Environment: real
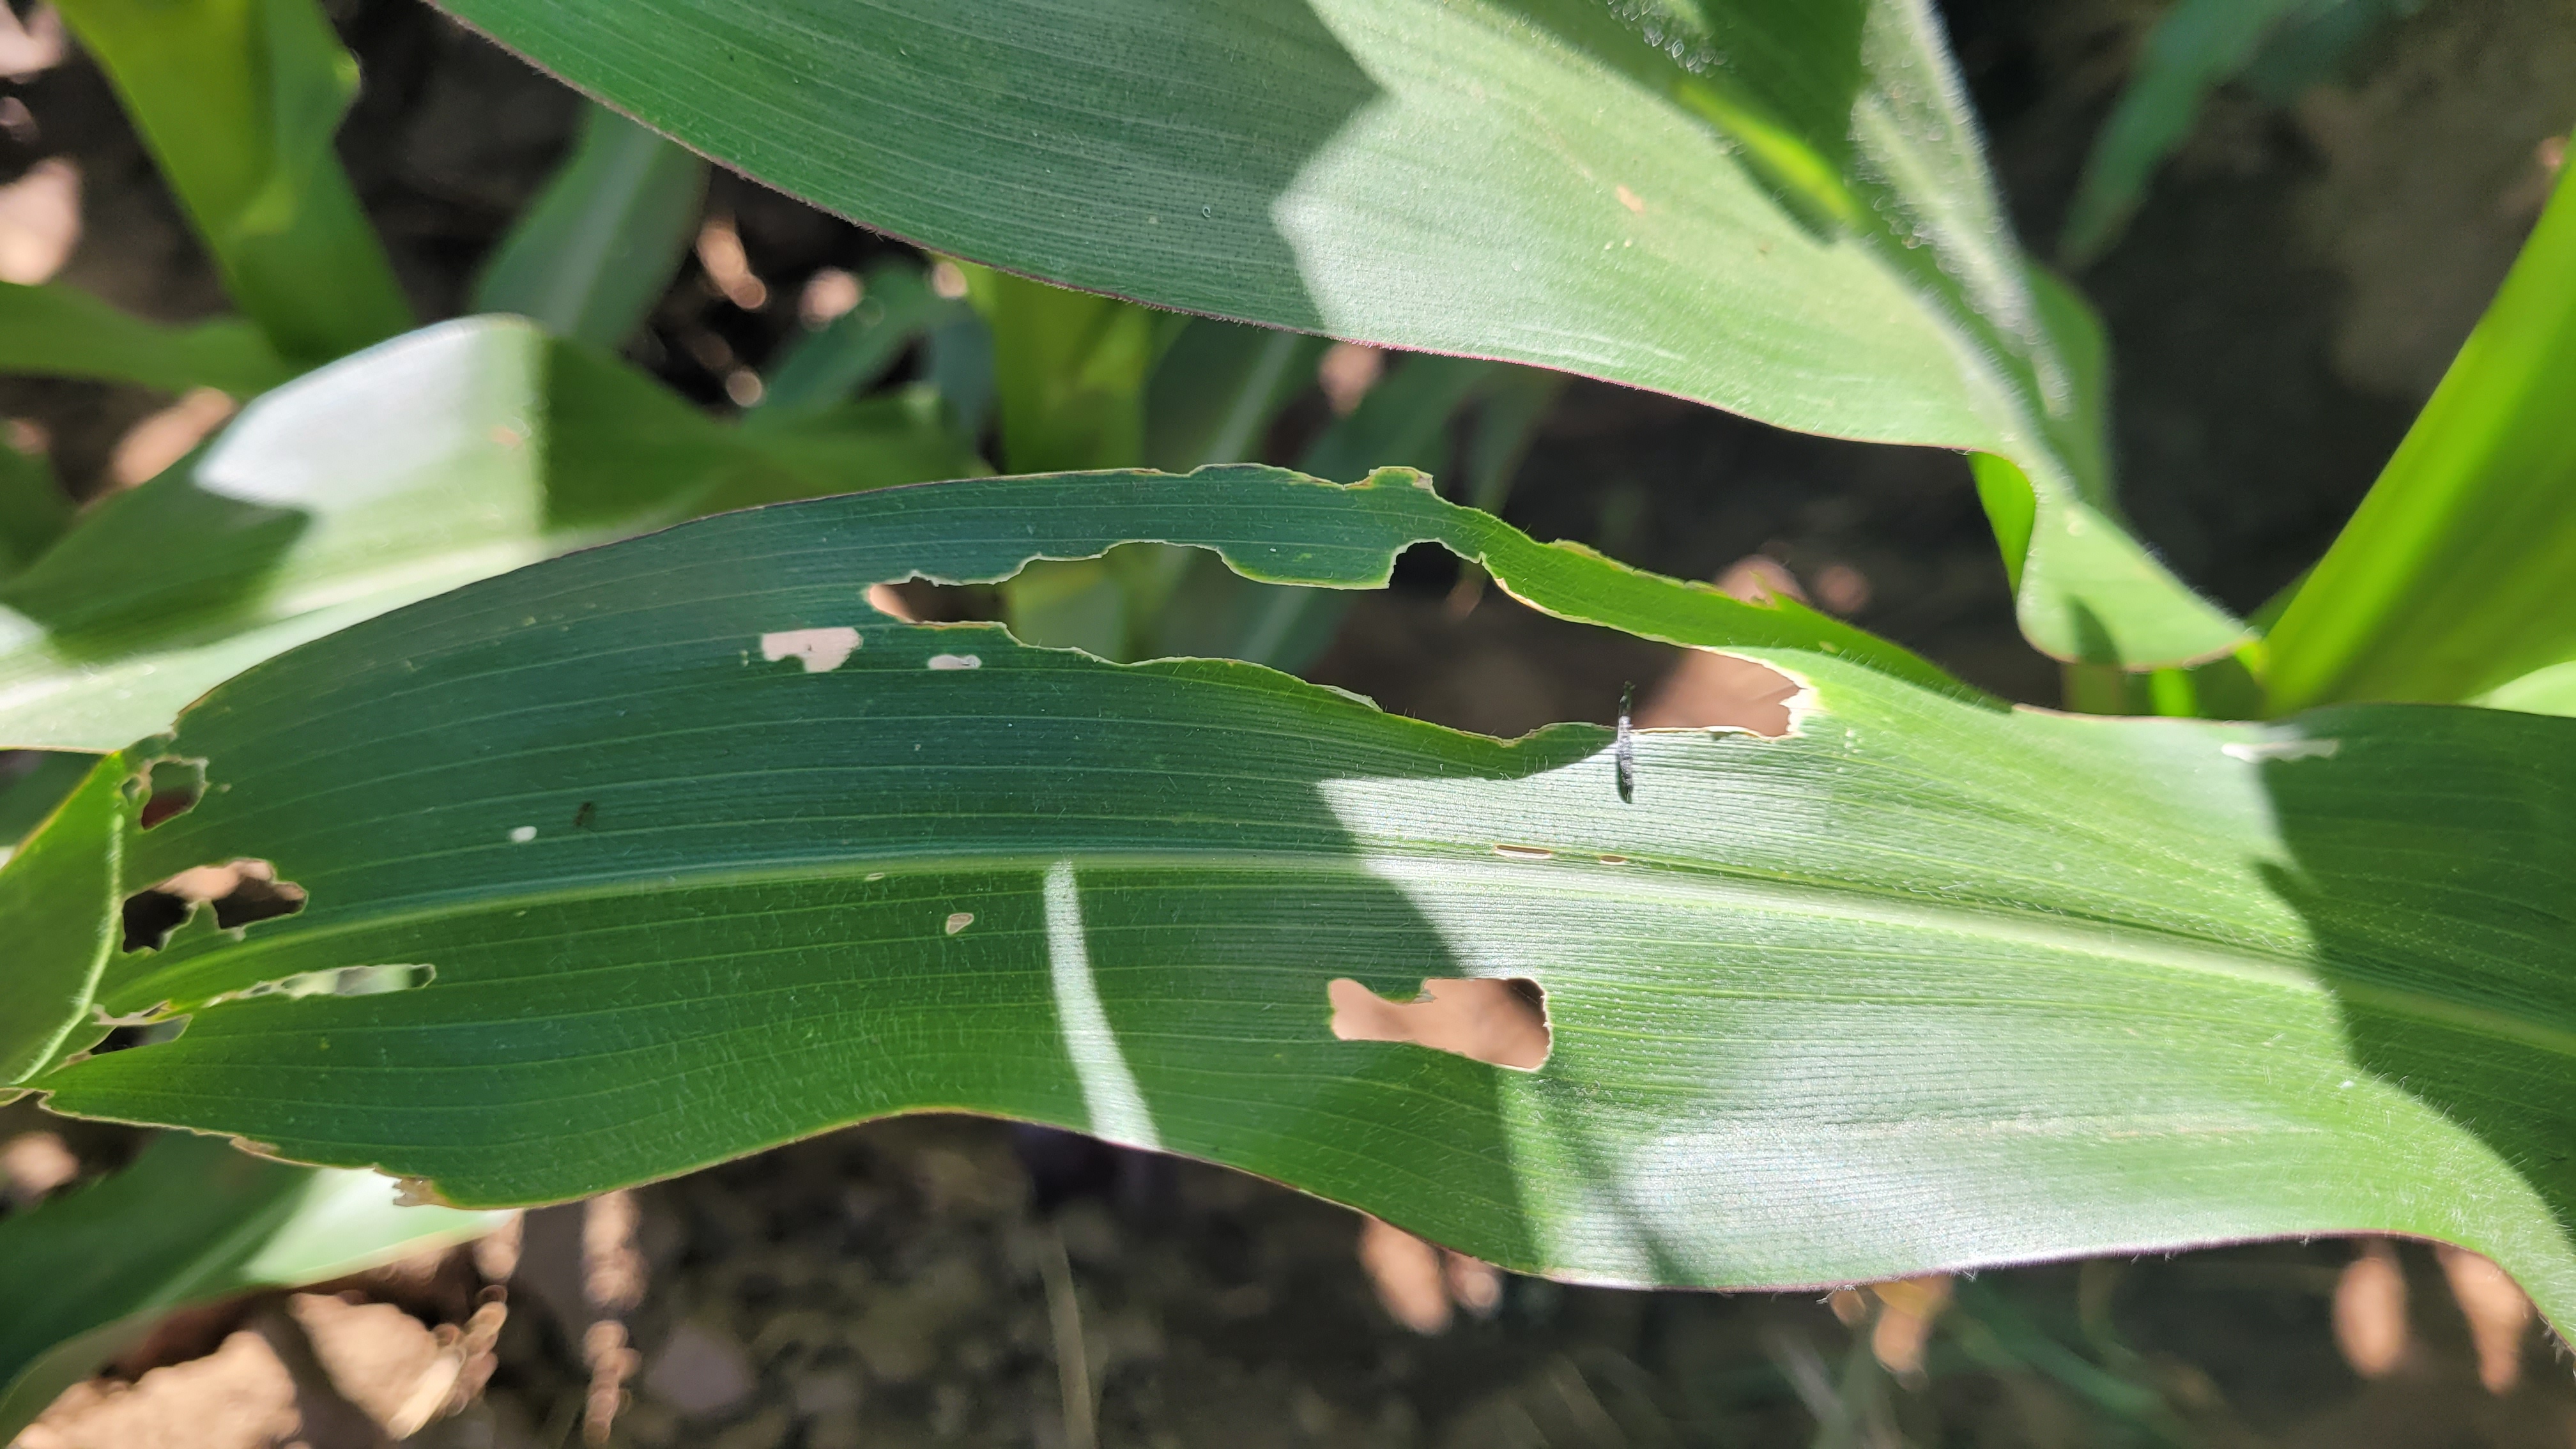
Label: fall_armyworm